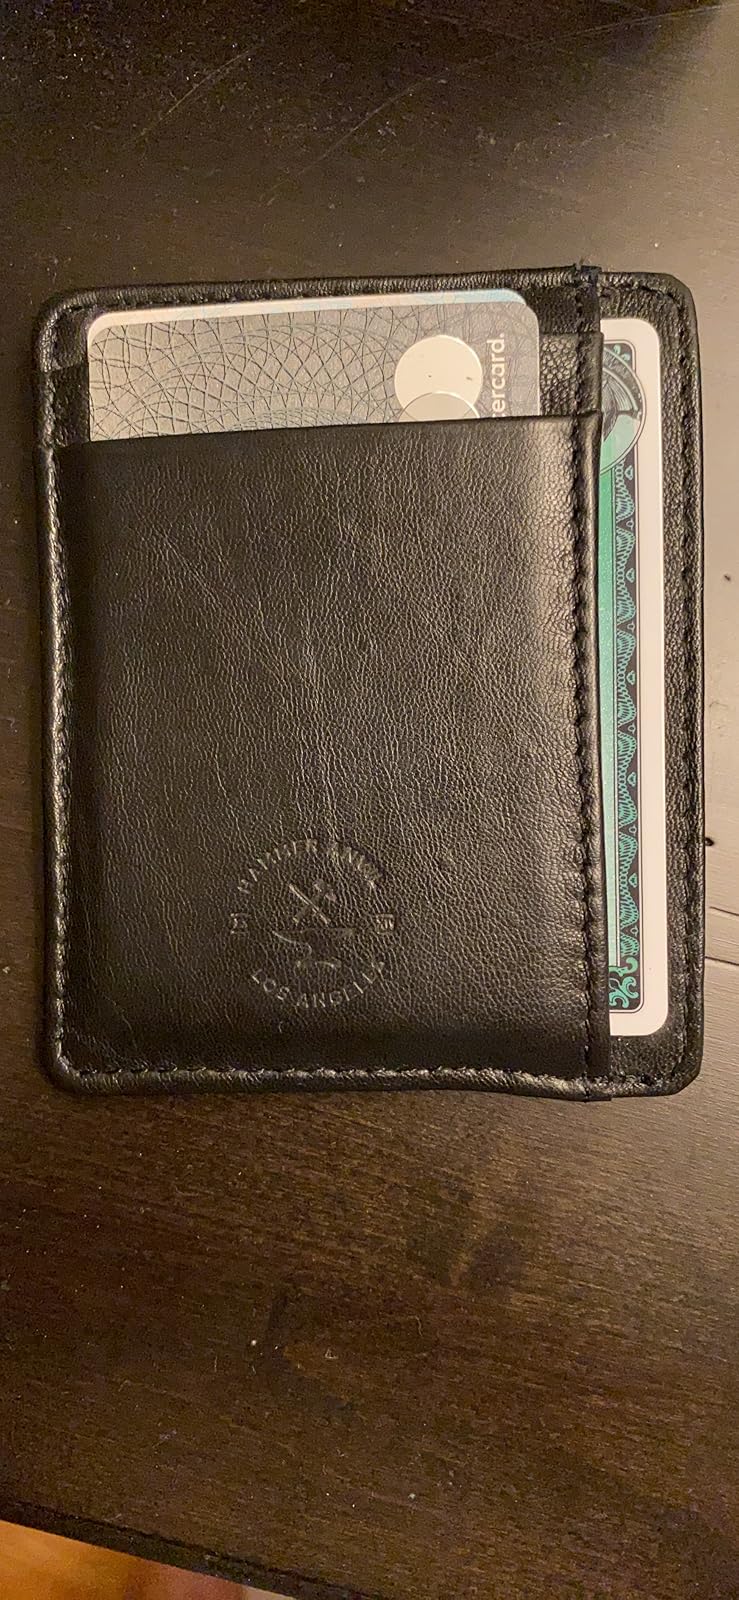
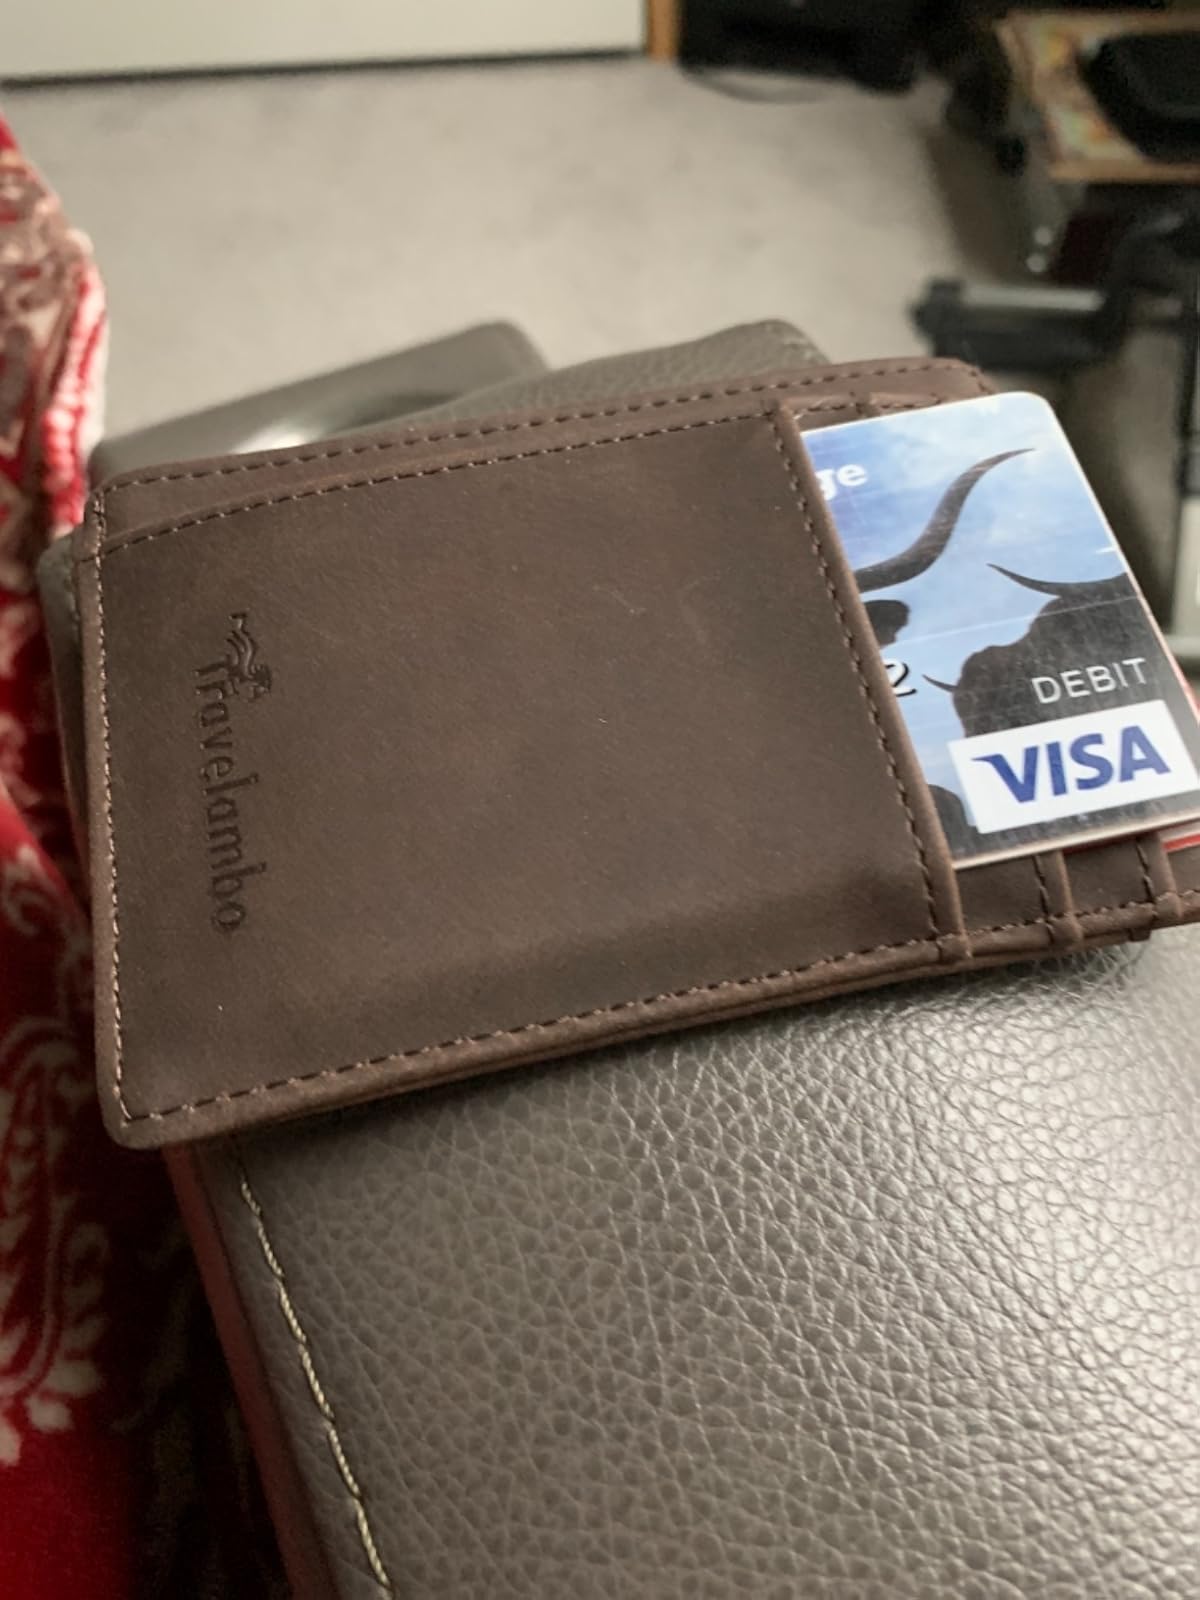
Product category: accessories_wallet
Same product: no